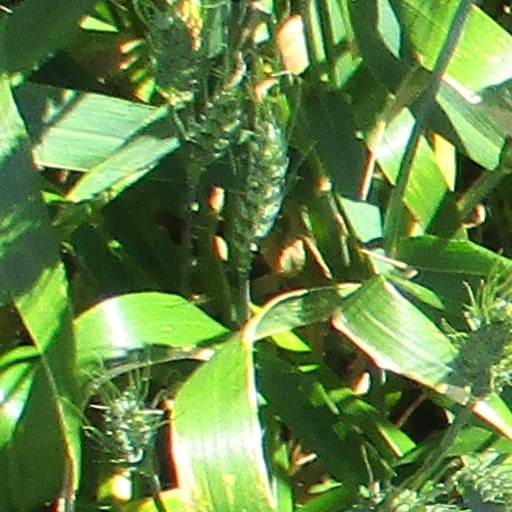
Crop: wheat